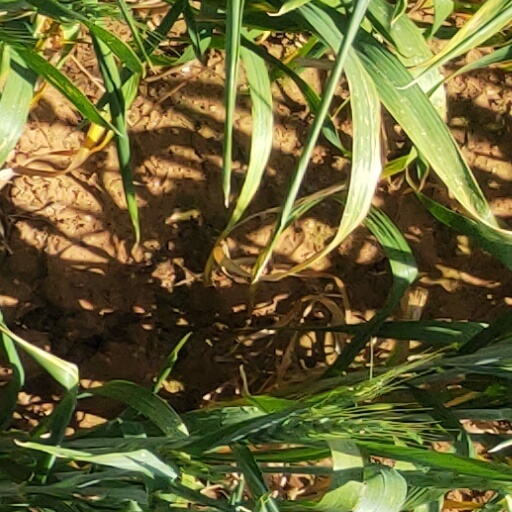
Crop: wheat